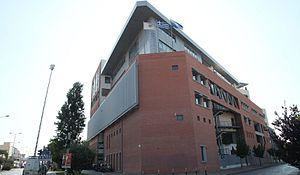
L'Autorité statistique grecque, en grec moderne : Ελληνική Στατιστική Αρχή Ellinikí Statistikí Archí, en abrégé ΕΛ.ΣΤΑΤ, EL.STAT, est depuis juillet 2010, l'autorité nationale de statistiques de la Grèce, installée au Pirée. Elle collecte, assemble et analyse les informations statistiques sur l'économie, la société et l'environnement.